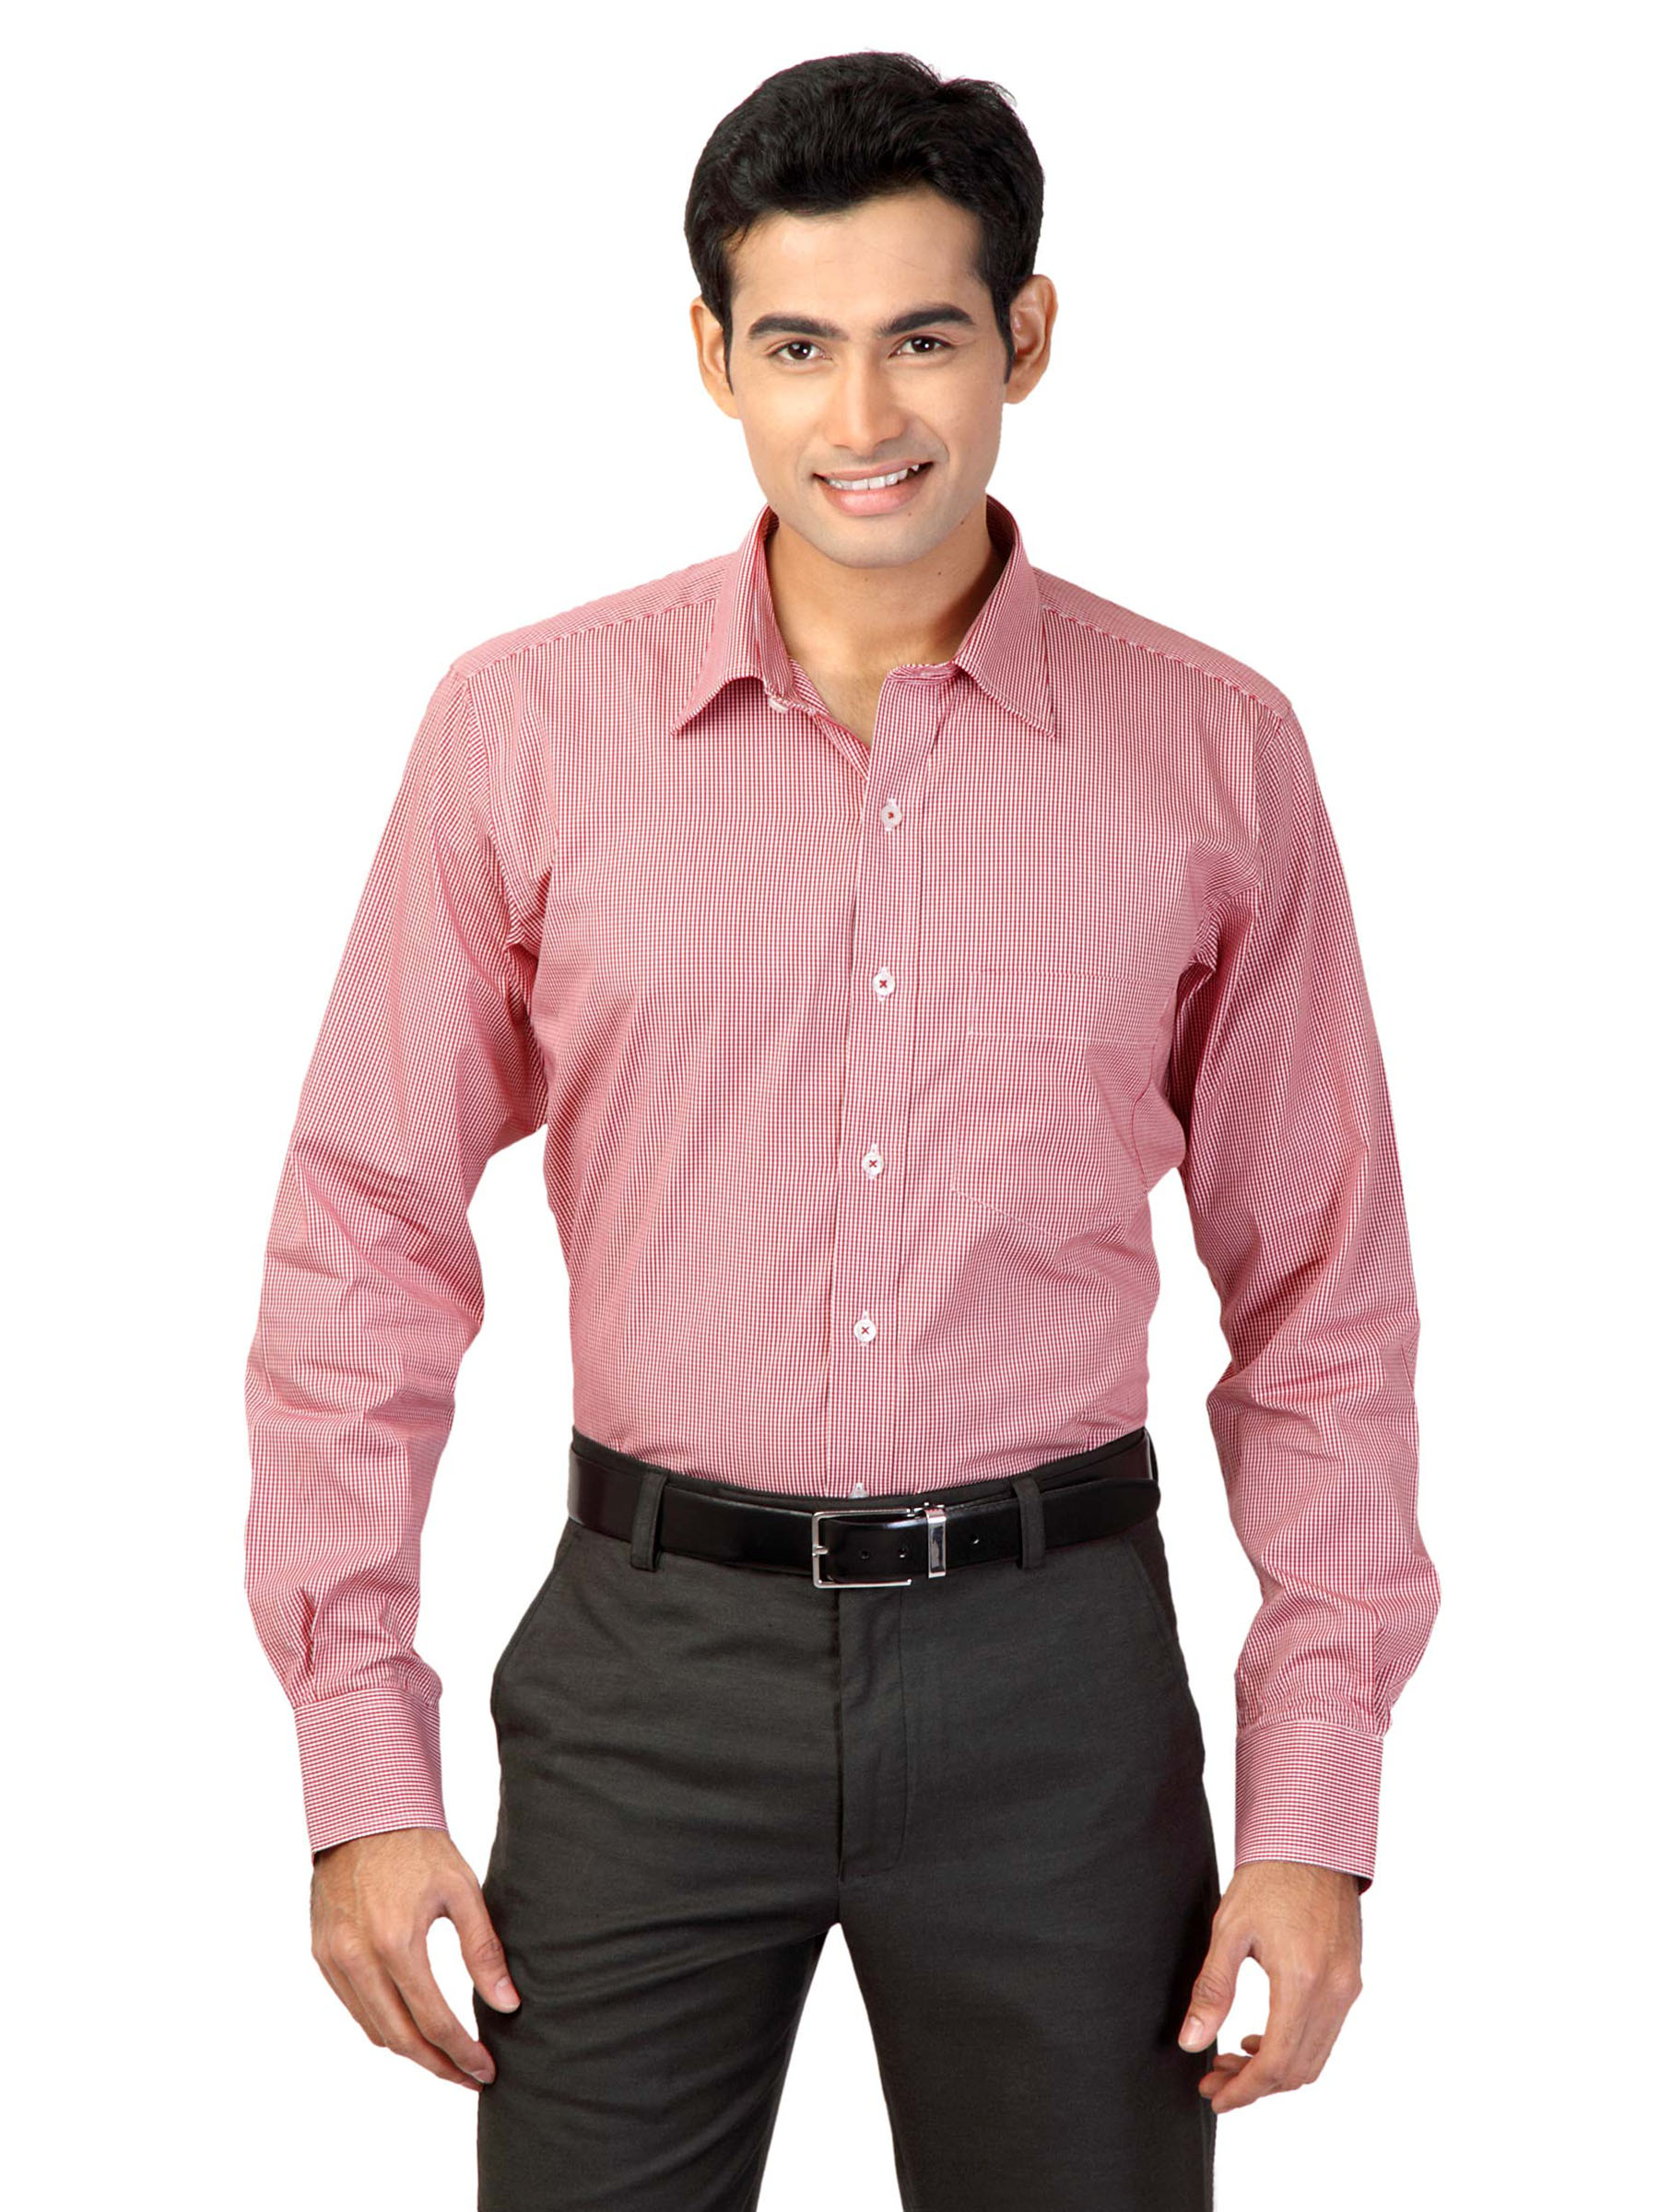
Genesis Men Red Gingham Shirt
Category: Apparel / Topwear / Shirts
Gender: Men
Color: Red
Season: Fall 2011
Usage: Formal